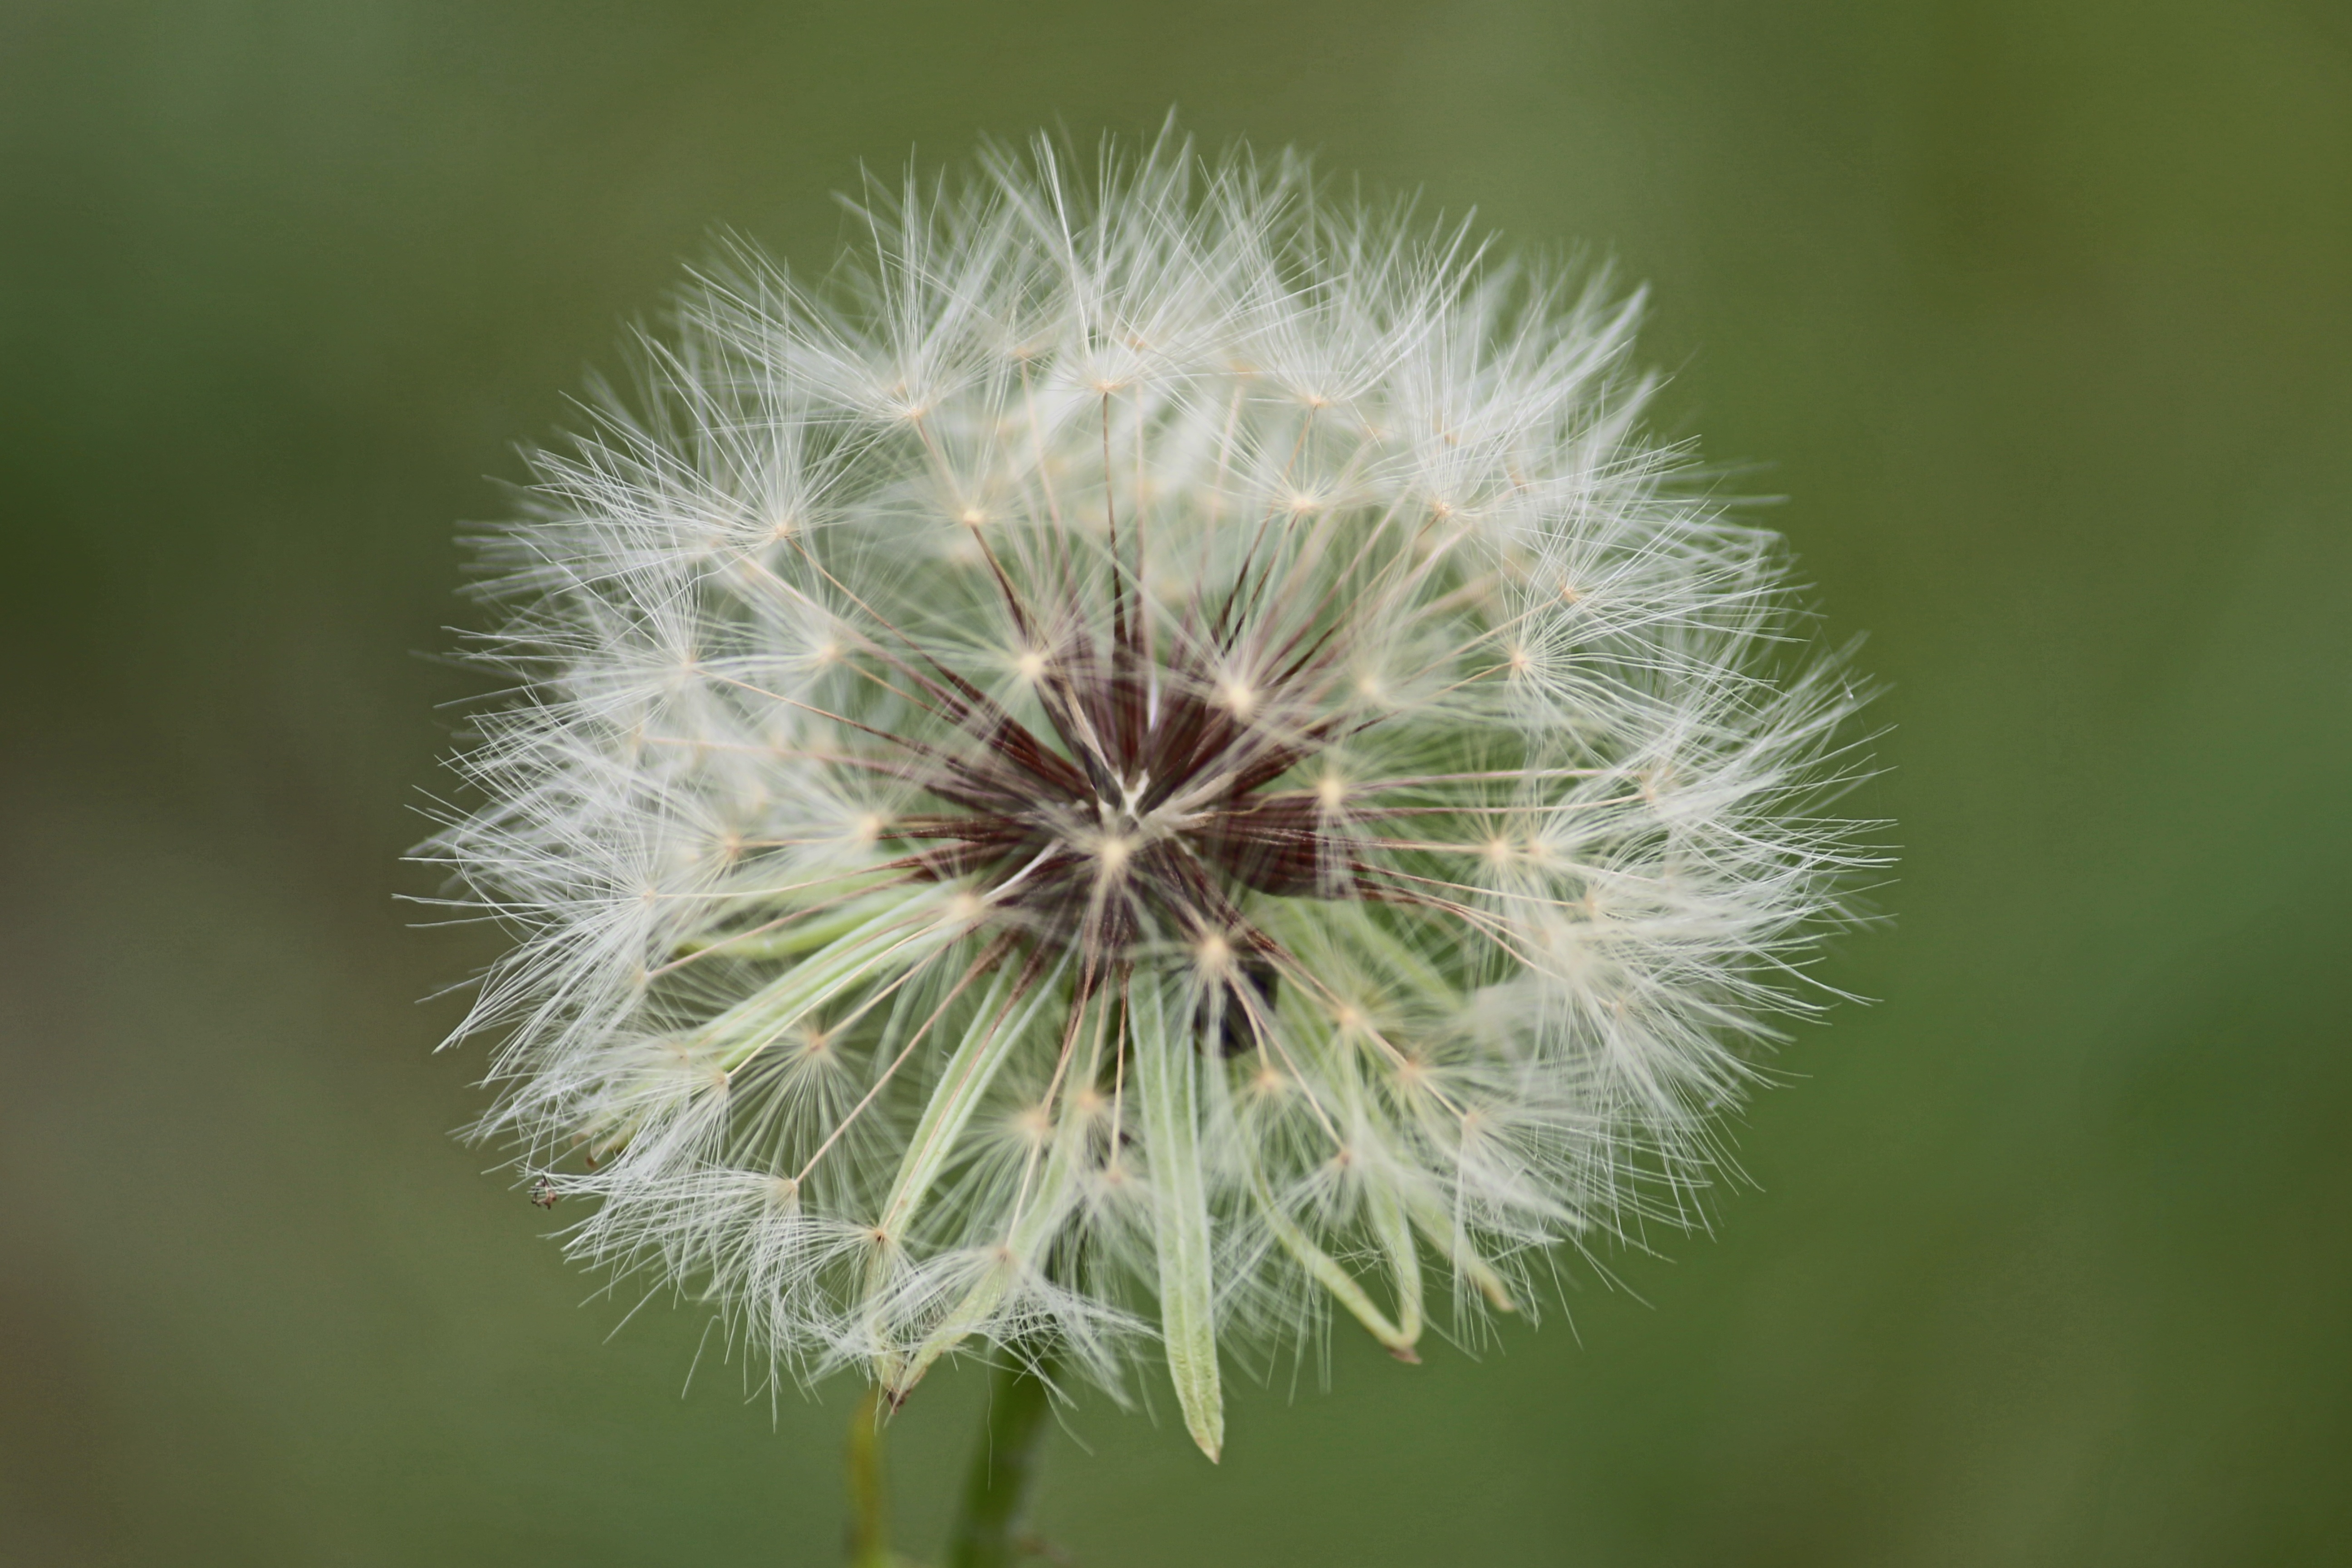
nature, grass, branch, plant, white, photography, dandelion, seed, flower, petal, green, natural, botany, flora, wildflower, weed, close up, thistle, macro photography, flowering plant, daisy family, grass family, plant stem, land plant, thorns spines and prickles